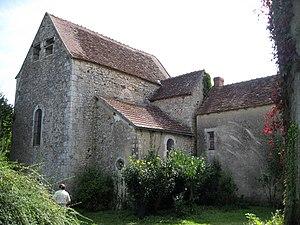
Chapelle de Saint-Marin - Saint-Marcel (Indre)
Saint-Marcel est une commune française située dans le département de l'Indre, en région Centre-Val de Loire.
Le prieuré de Saint-Marin de Saint-Marcel est un prieuré français situé sur le territoire de la commune de Saint-Marcel, dans le département de l'Indre, en région Centre-Val de Loire.
Cet article recense les monuments historiques de l'Indre, en France.